Konk (recording studio)

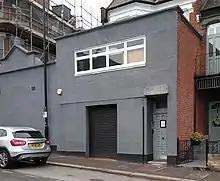
Front entrance to Konk Studios

In 1971, the Kinks left Pye Records for a five-album stint with RCA, who offered them a million-dollar advance. Ray and Dave Davies put this and money from recent hits like "Lola" towards a new studio of their own in Hornsey, a mile down the road from their home territory of Muswell Hill. In the past few years the group had mainly been recording at Morgan Studios, in Willesden, London. Albums recorded there included "Lola Versus Powerman and the Moneygoround, Part One" (1970), "Percy" (1971), "Muswell Hillbillies" (1971) and "Everybody's in Show-Biz" (1972).